Richard Cushing

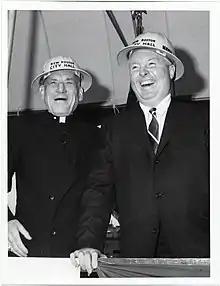
Cushing (left) with Boston Mayor John F. Collins at the groundbreaking of Boston City Hall

Cushing was named the third Archbishop of Boston on September 25, 1944, following the death of Cardinal O'Connell and honoring his earlier request that Cushing succeed him.